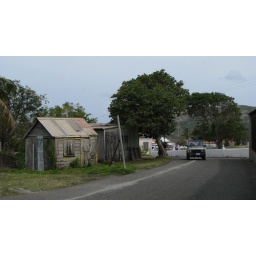
The Road is called &amp;quot;Mansionweg.&amp;quot; There is a cemetery in the field that is bounded by the white wall on the right.